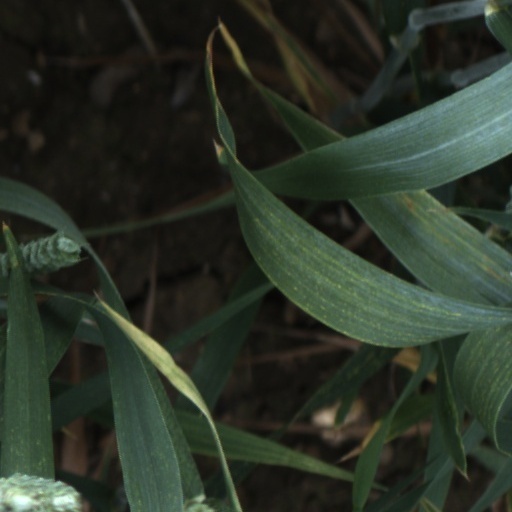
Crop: wheat